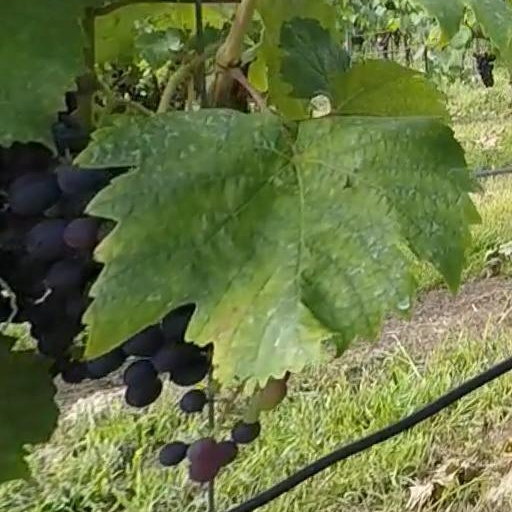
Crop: grape